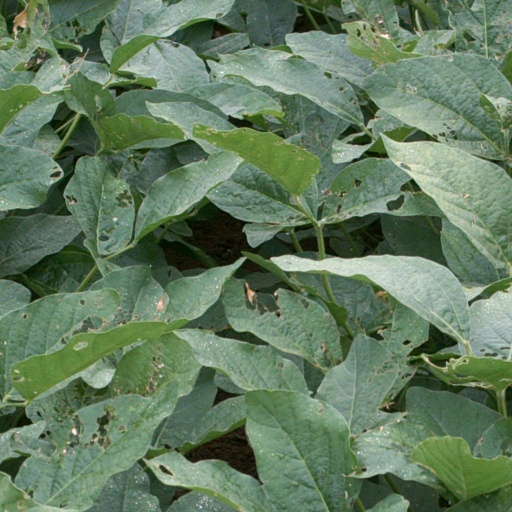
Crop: soybean